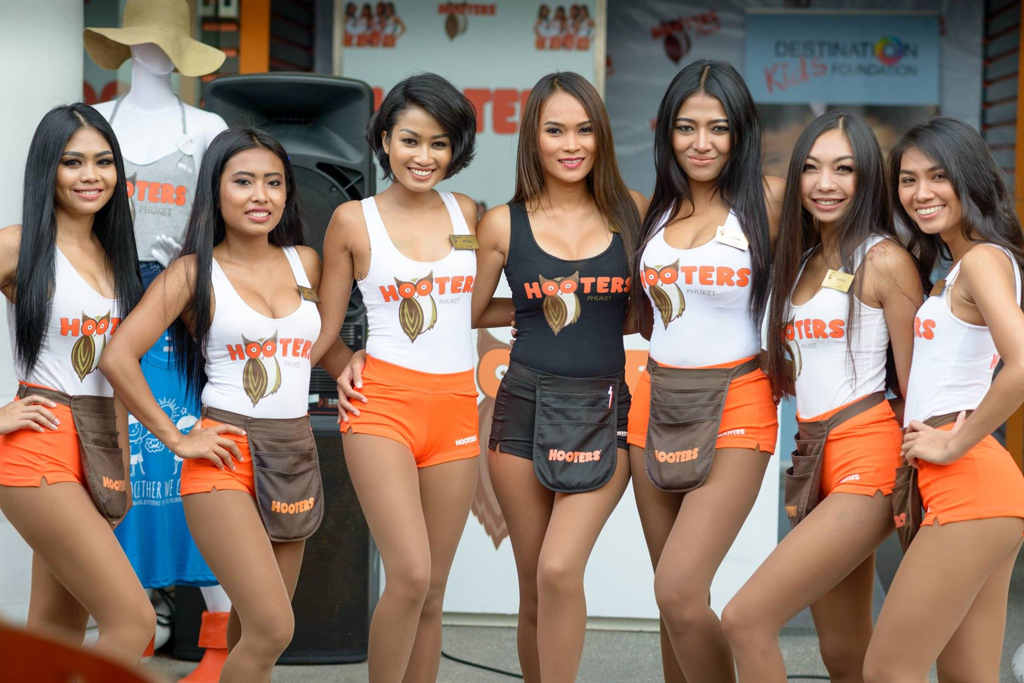
Gender: women